Royal Greenland

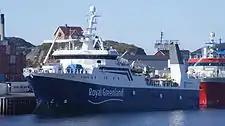
HDMS "Akamalik", a Royal Greenland vessel, anchored in Sisimiut.

The Royal Greenland Trading Department was founded in 1774 as a Dano-Norwegian state enterprise charged with administering the Danish settlements and trade in Greenland. The company's monopoly was finally ended in 1950 and the Home Rule Government, introduced in 1979, gained control in 1986, first renaming it "Kalaallit Niuerfiat" and then, in 1992, "KNI". The company's fishing operations were spun off as Royal Greenland A/S in 1990.